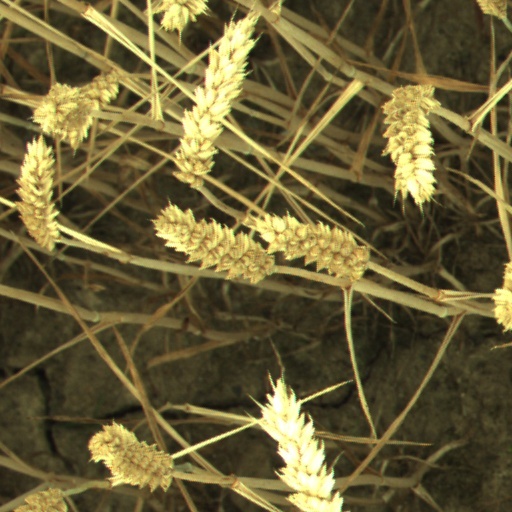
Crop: wheat